Ice stream

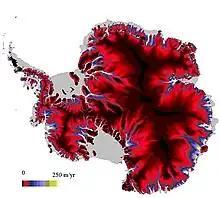
Velocity map of Antarctica. Ice streams can be seen with increasing speeds (blue-yellow-white) flowing toward the coast.

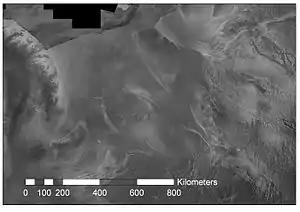
Radarsat image of ice streams flowing into the Filchner-Ronne Ice Shelf.

An ice stream is a region of fast-moving ice within an ice sheet. It is a type of glacier, a body of ice that moves under its own weight. They can move upwards of a year, and can be up to in width, and hundreds of kilometers in length. They tend to be about deep at the thickest, and constitute the majority of the ice that leaves the sheet. In Antarctica, the ice streams account for approximately 90% of the sheet's mass loss per year, and approximately 50% of the mass loss in Greenland.